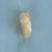
Maize quality: Bad